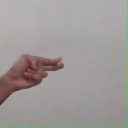
अक्षर: ह